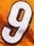
Number: 9